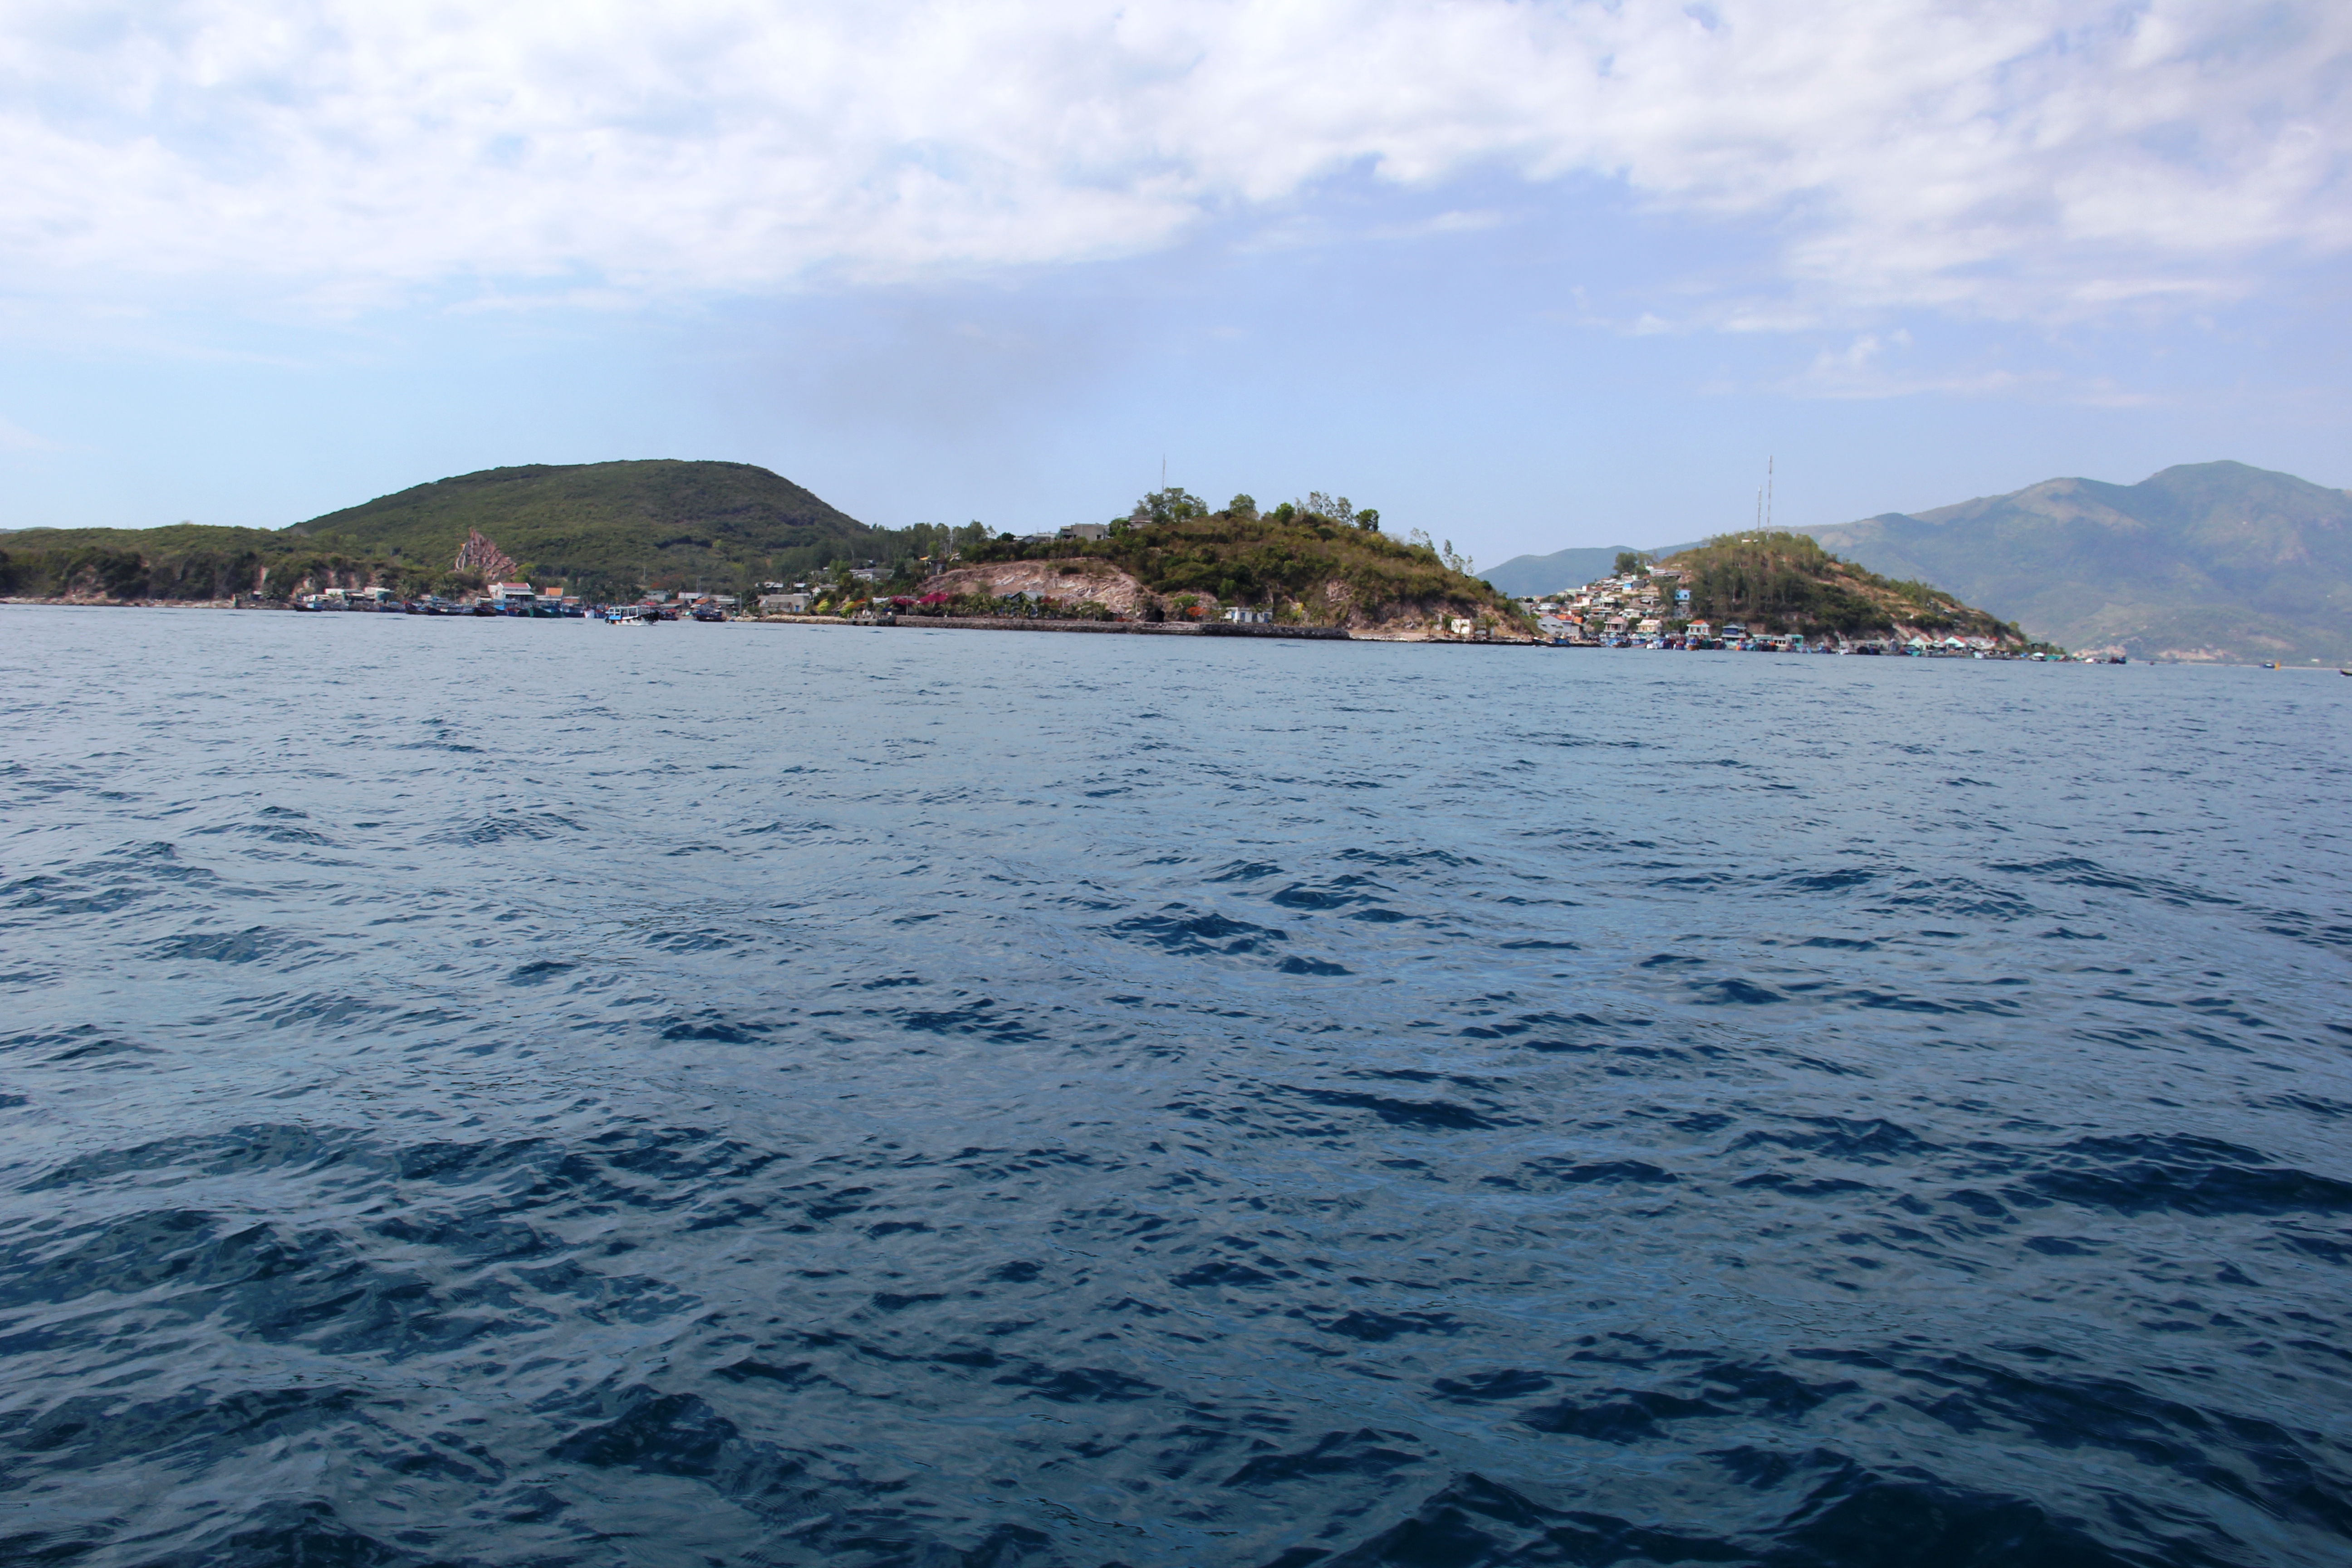
user: text: Có bao nhiêu cụm nhà cửa và thuyền nổi bật trên bờ biển?
assistant: text: Hai cụm

user: text: Địa hình chính phía sau khu định cư ven biển là gì?
assistant: text: Đồi núi

user: text: Hoạt động kinh tế chính nào có thể diễn ra ở một khu định cư ven biển như trong hình?
assistant: text: Đánh bắt hải sản và du lịch biển.

user: text: Hãy mô tả sự sắp xếp của các yếu tố chính trong ảnh: bầu trời, mặt biển, và đường bờ biển với các ngọn đồi.
assistant: text: Bầu trời với những đám mây chiếm phần trên cùng, mặt biển xanh trải rộng ở tiền cảnh và trung cảnh, còn đường bờ biển với các ngọn đồi xanh và khu định cư nằm ở hậu cảnh.